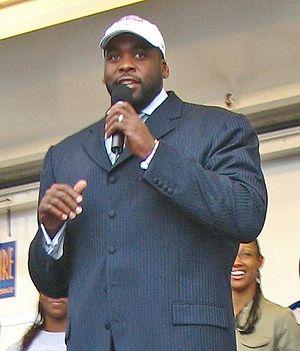
Kwame M. Kilpatrick a été maire de Détroit, au Michigan, de 2002 jusqu'à sa démission le 18 septembre 2008. Élu à l'âge de 31 ans, il est le plus jeune maire dans l'histoire de Détroit. Il est le fils de Carolyn Cheeks Kilpatrick, membre de la Chambre des représentants des États-Unis de Détroit. Kwame Kilpatrick a été surnommé « le maire hip-hop » du fait de son intérêt pour ce genre musical.